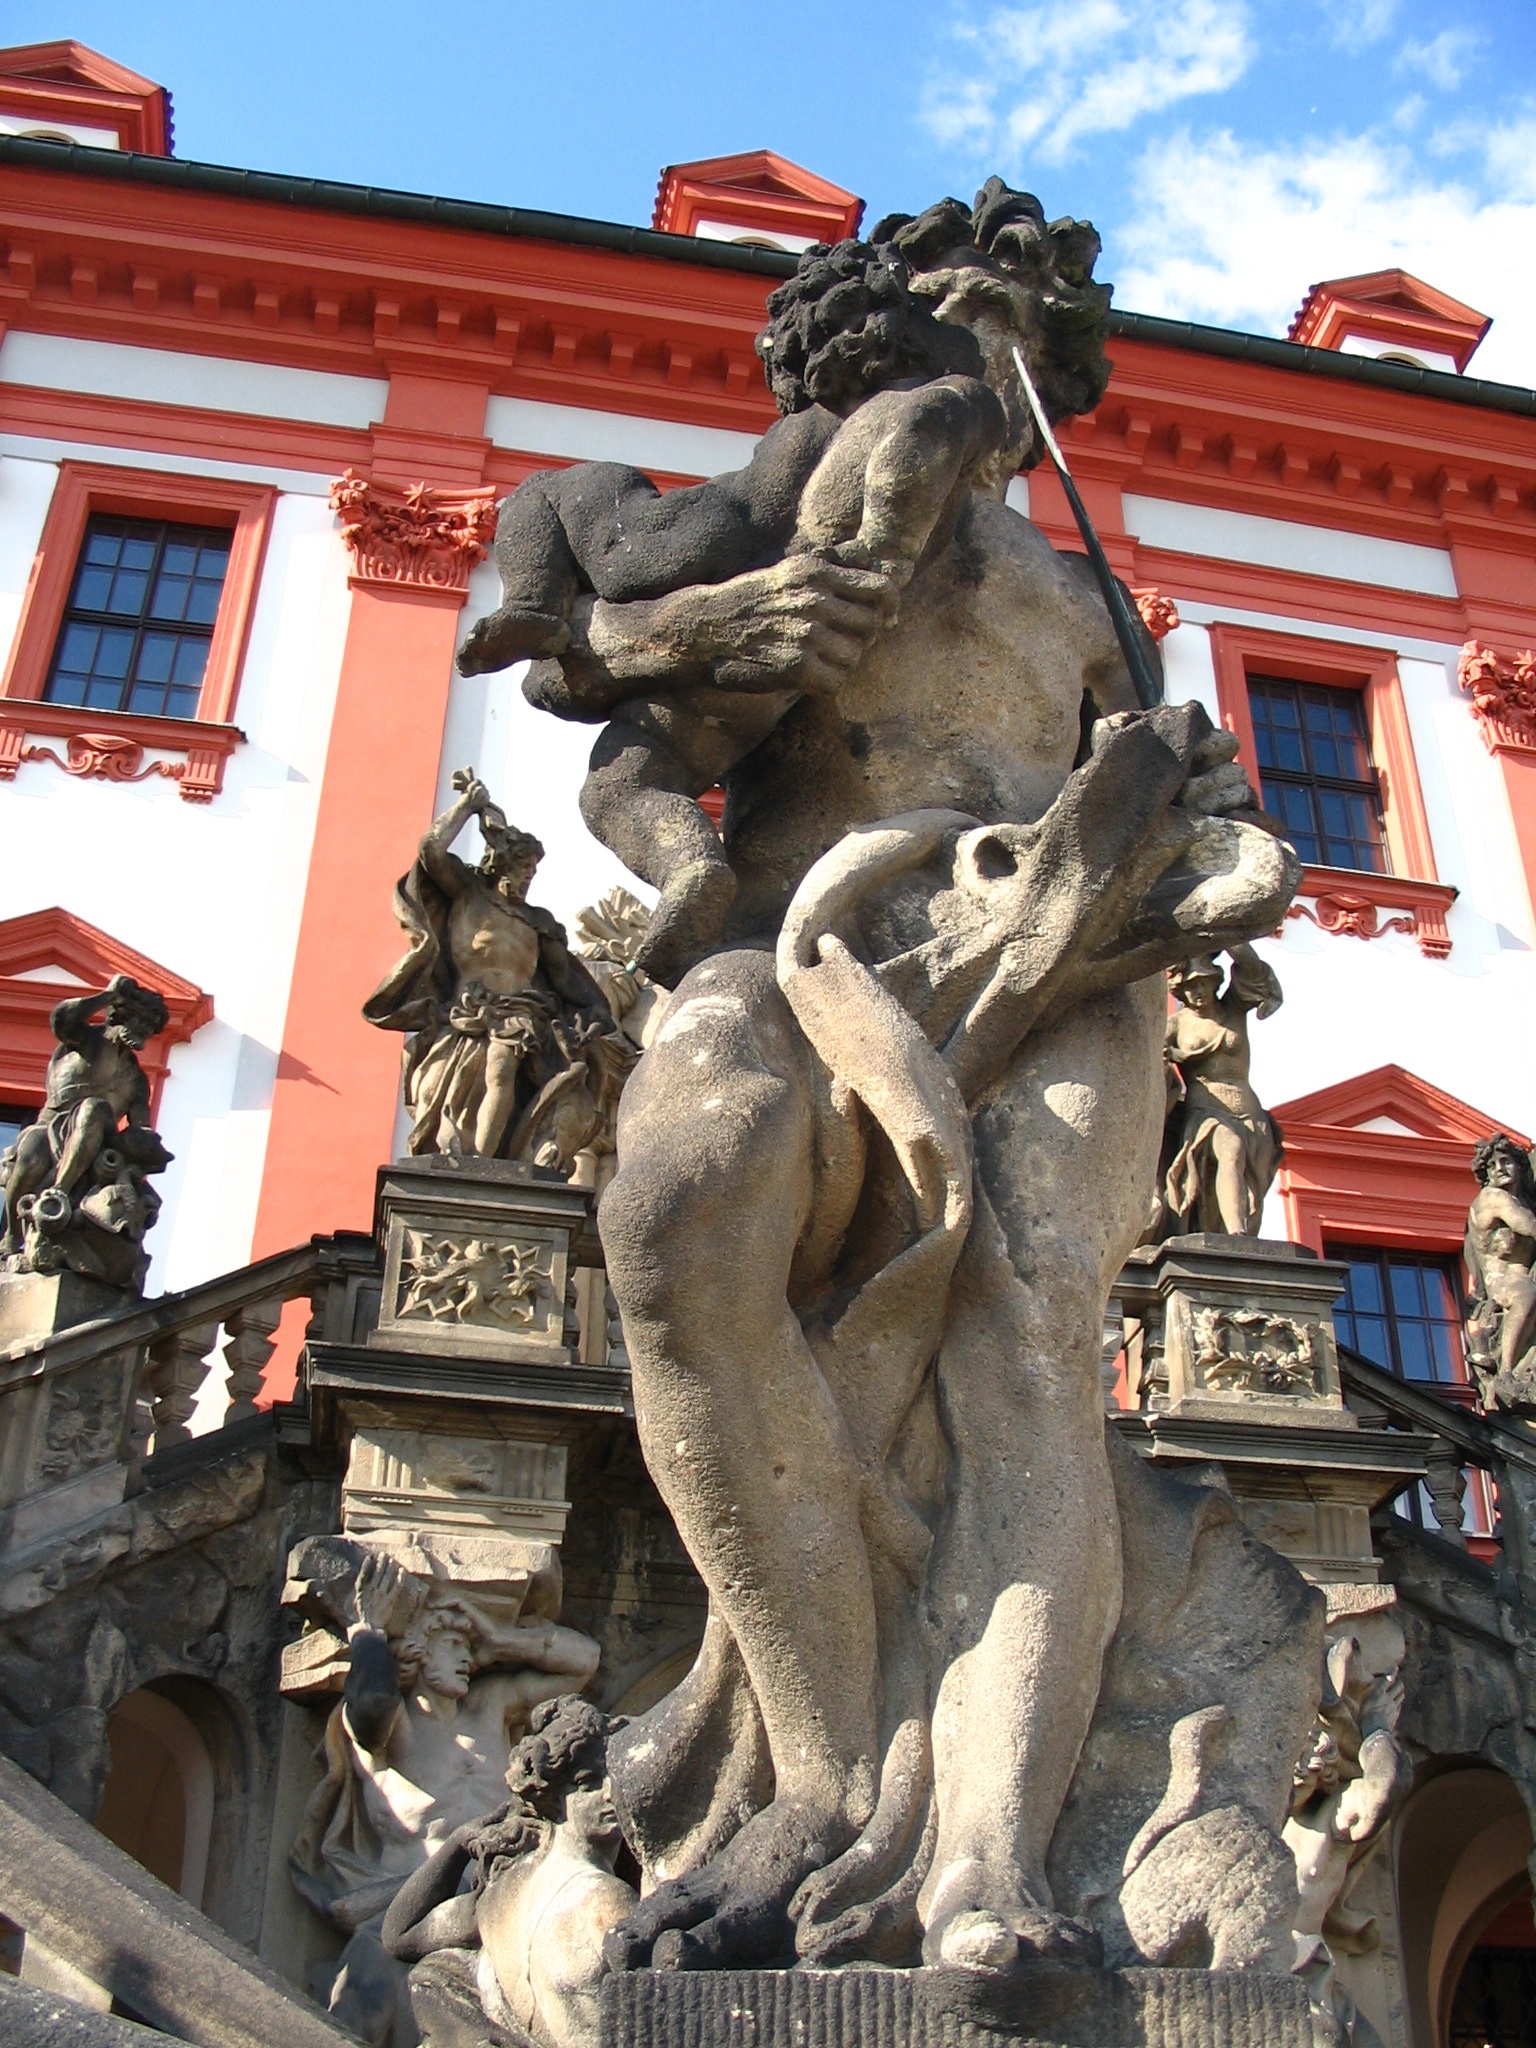
monument, europe, statue, castle, landmark, prague, historic, tourism, gothic, gargoyle, sculpture, medieval, art, temple, czech